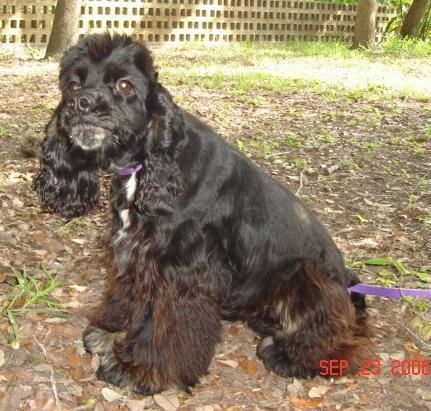
dog